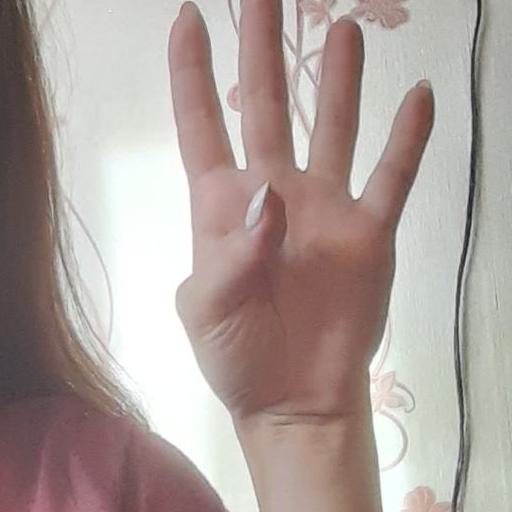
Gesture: four